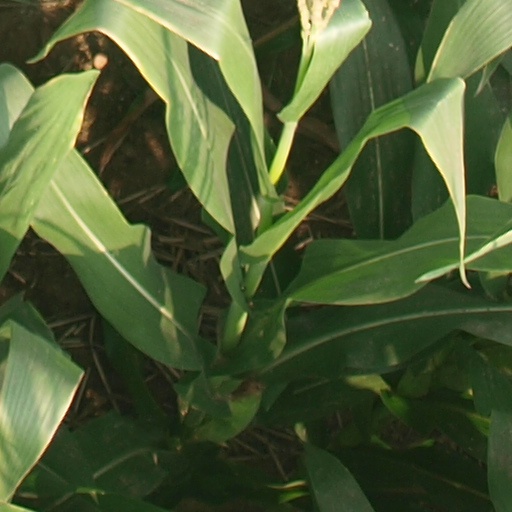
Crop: maize; corn